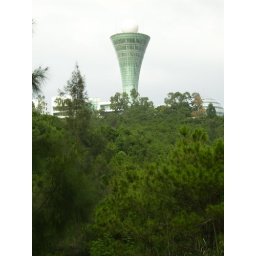
From the top of the red brick road in Xiamen